Saint Fin Barre's Cathedral

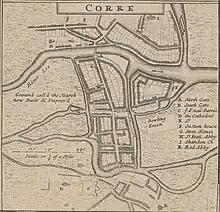
A map of Cork in the early 18th century, featuring "The Cathedral" (D)

The church grounds are south of the River Lee on Holy Island, on one of the many inlets forming the Great Marsh of Munster ("Corcach Mor na Mumhan"). Saint Fin Barre's is on the site of at least two previous church buildings, each dedicated to Fin Barre of Cork, patron saint of Cork city and founder of the monastic hermitage at Gougane Barra.